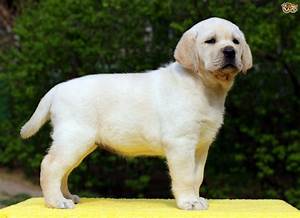
Label: dog